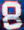
Number: 8